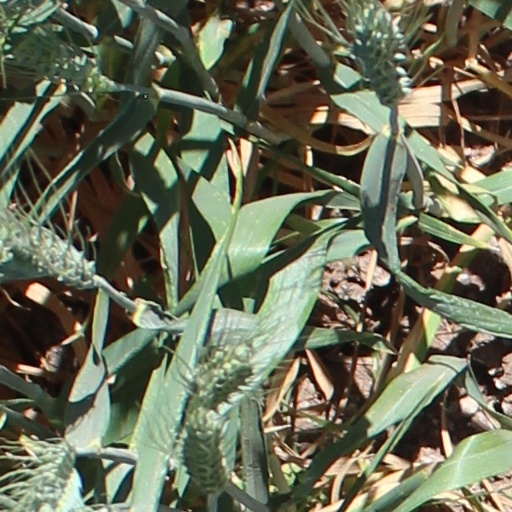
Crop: wheat